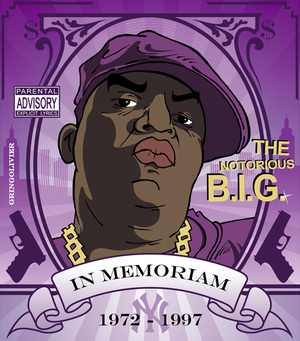
The Notorious B.I.G.
The Notorious B.I.G. også kendt som Biggie Smalls, var en amerikansk rapper. Bogstaverne i B.I.G. står for Business Instead of Game